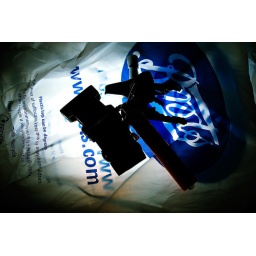
Canon 430EX held below a glass table, with keys and shopping bag on top.